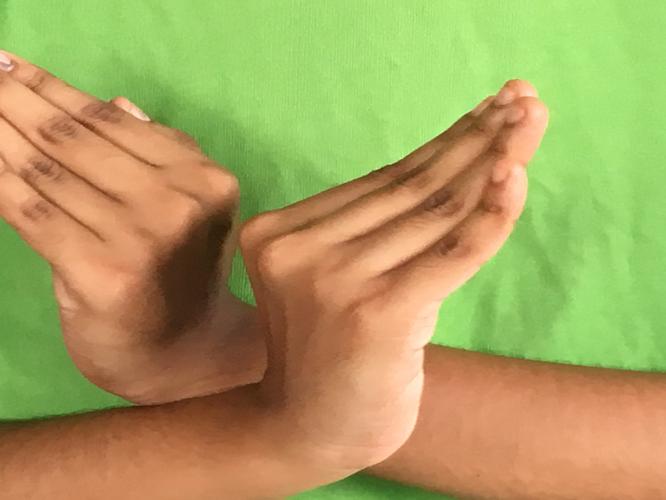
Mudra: Nagabandha
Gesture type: double_hand